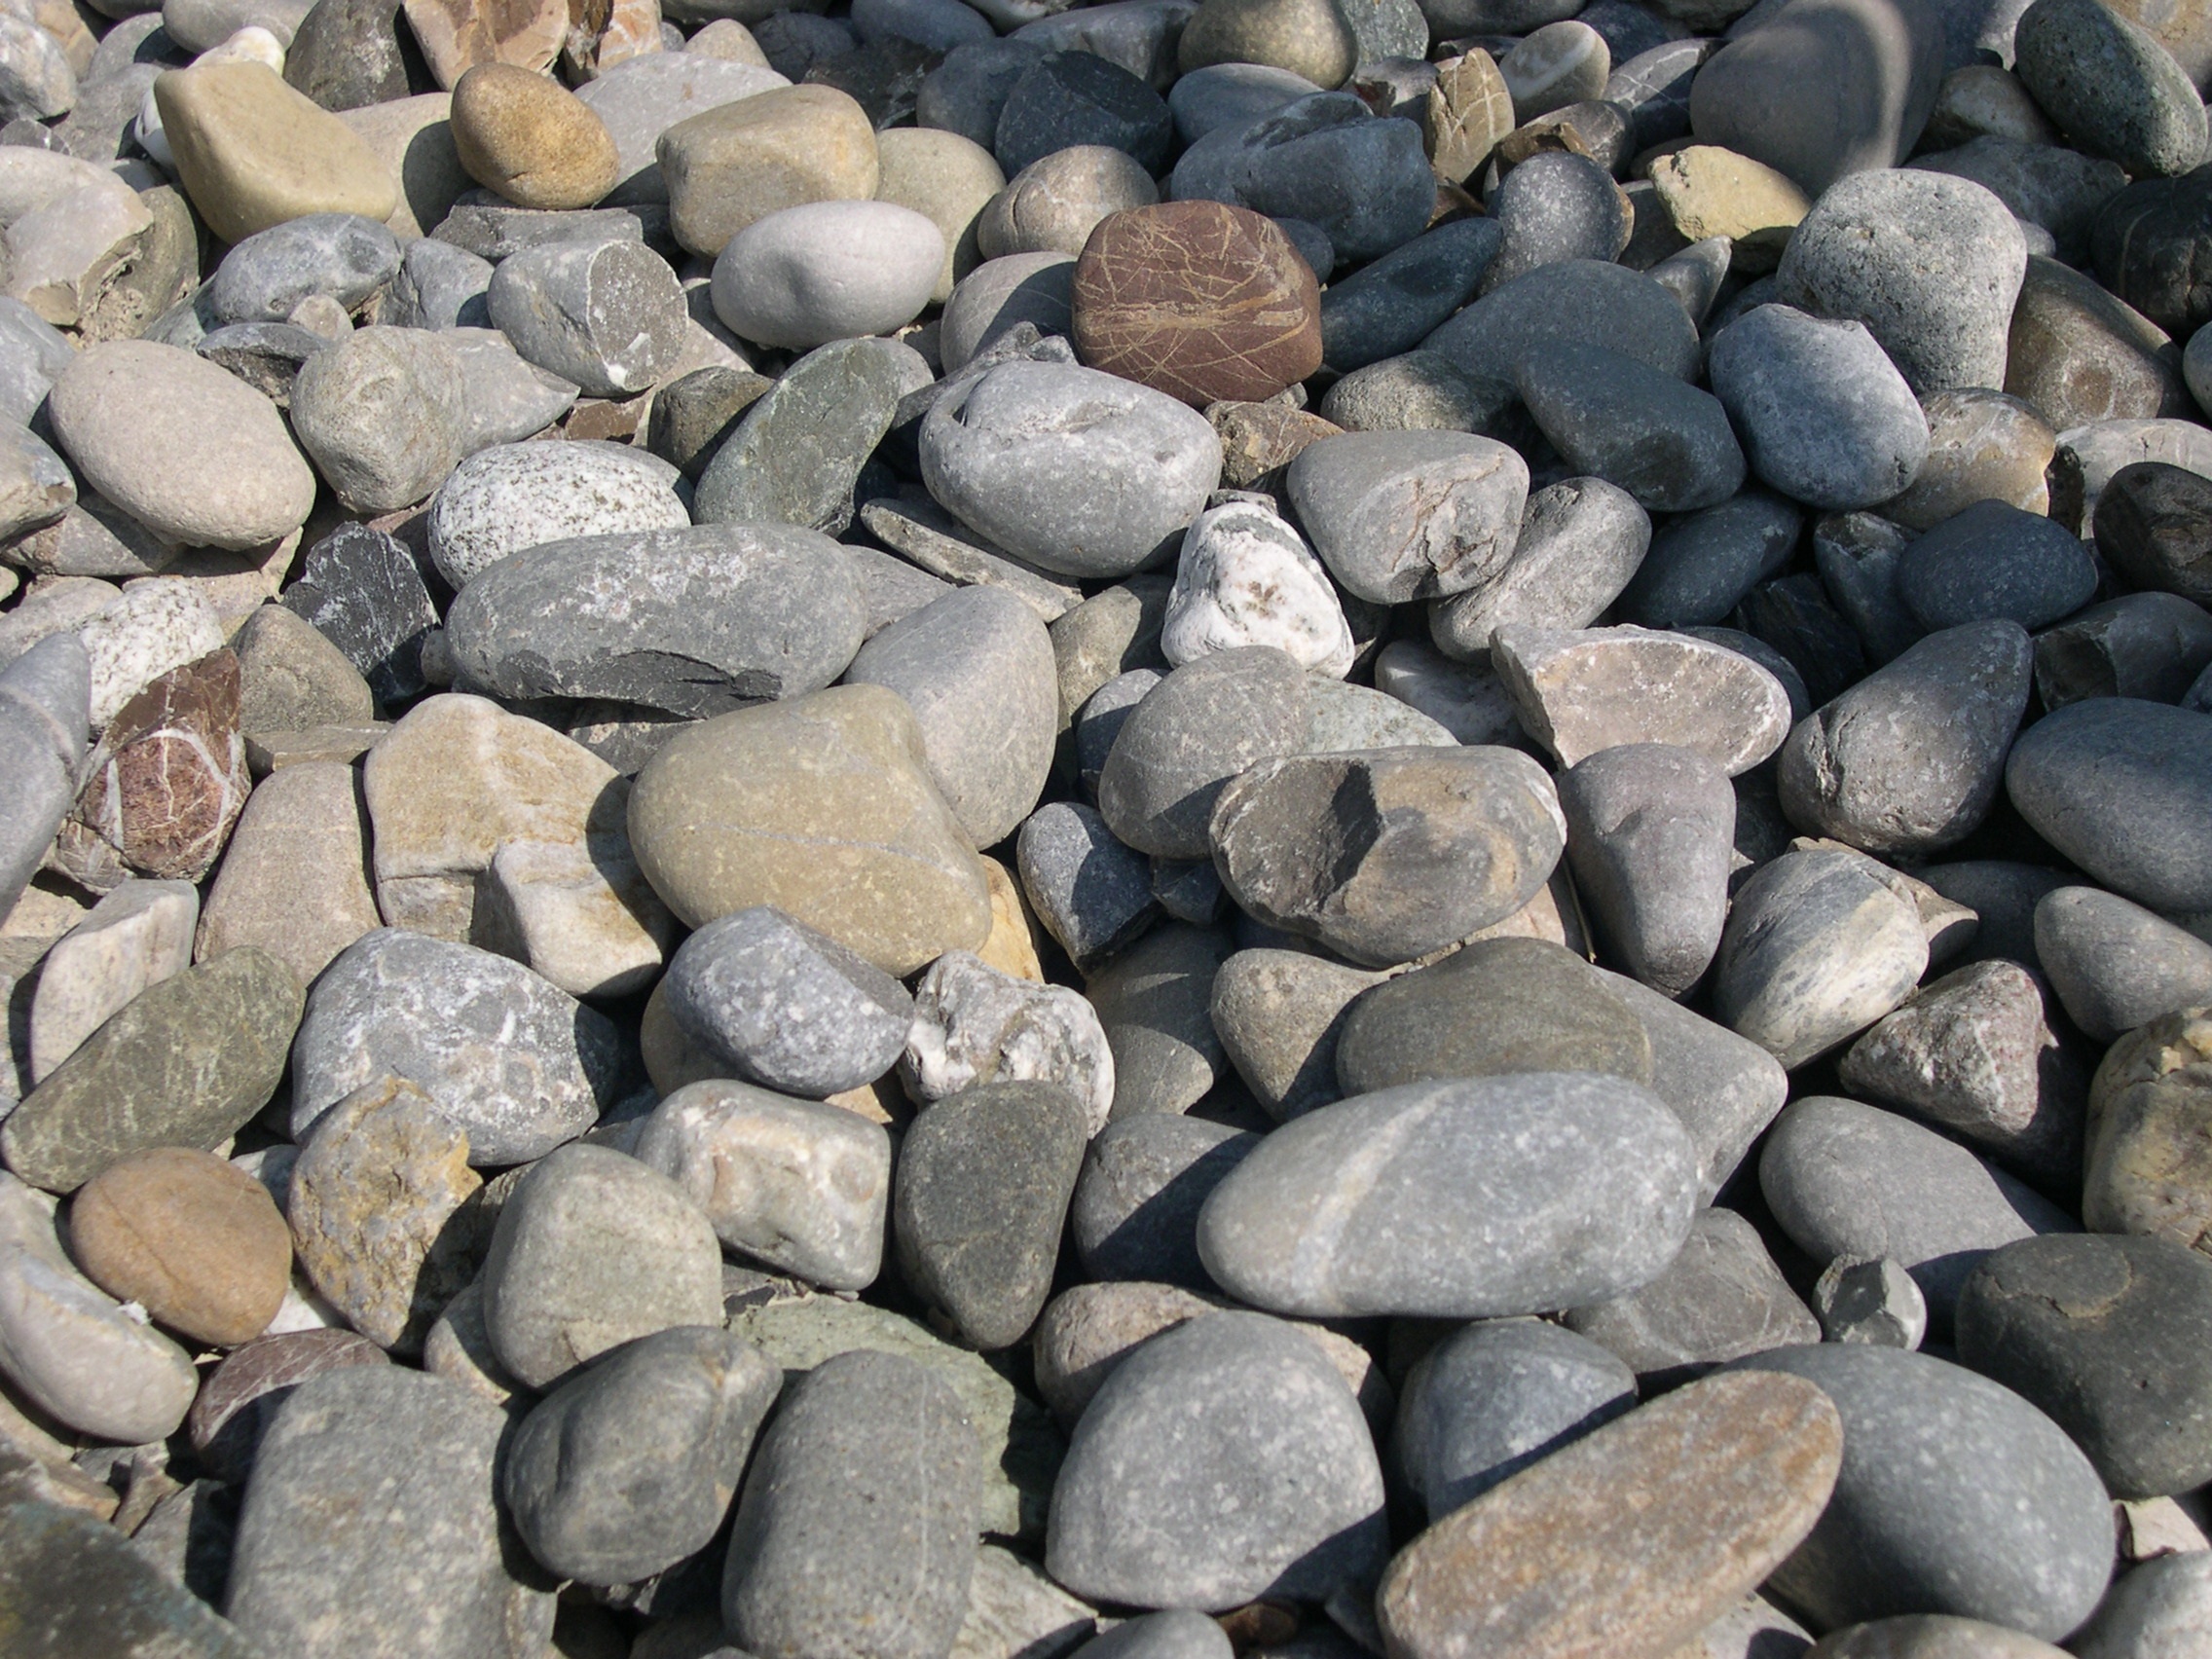
nature, rock, abstract, ground, texture, cobblestone, pebble, stone wall, material, grey, stones, rubble, gravel, cool, boulder, backgrounds, stream bed, about